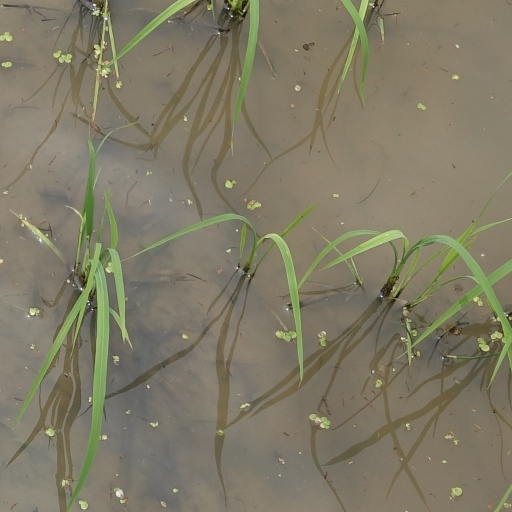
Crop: rice